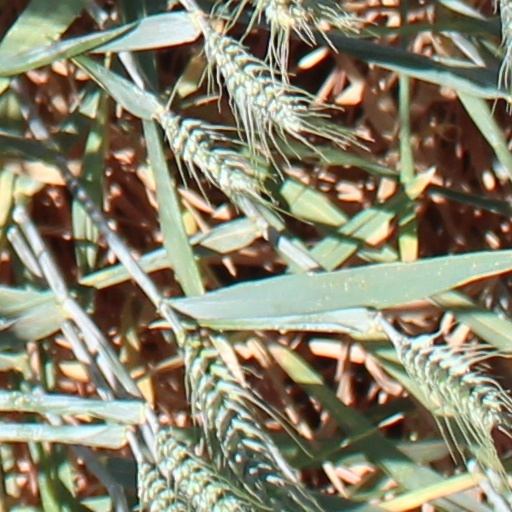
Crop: wheat